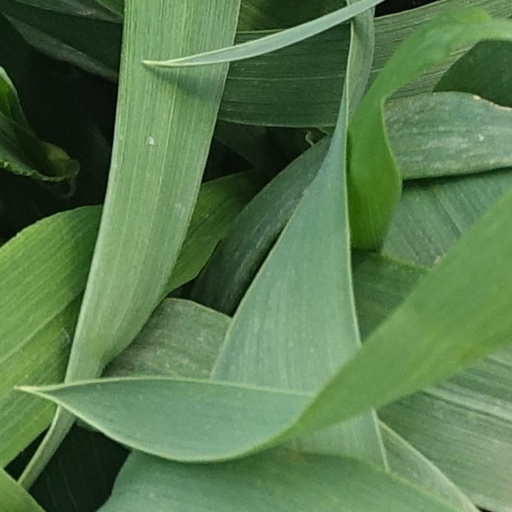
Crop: wheat